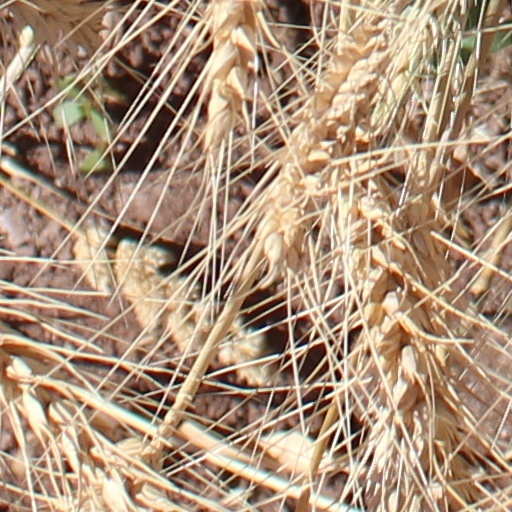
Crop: wheat